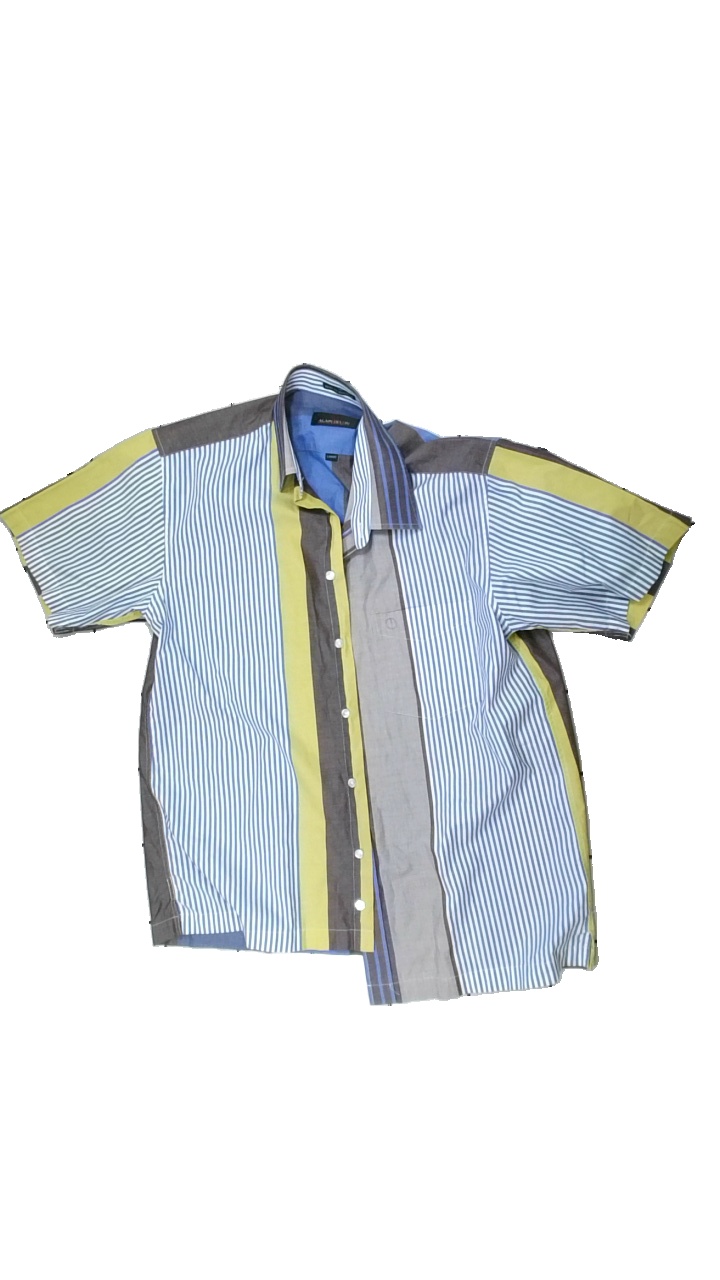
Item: Shirt (Men)
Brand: Alain Delon
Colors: Multicolor, Blue, Yellow, Brown
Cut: None
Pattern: Striped
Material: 100% cotton
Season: All
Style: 90s
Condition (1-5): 3
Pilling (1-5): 5
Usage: Reuse
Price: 50-100